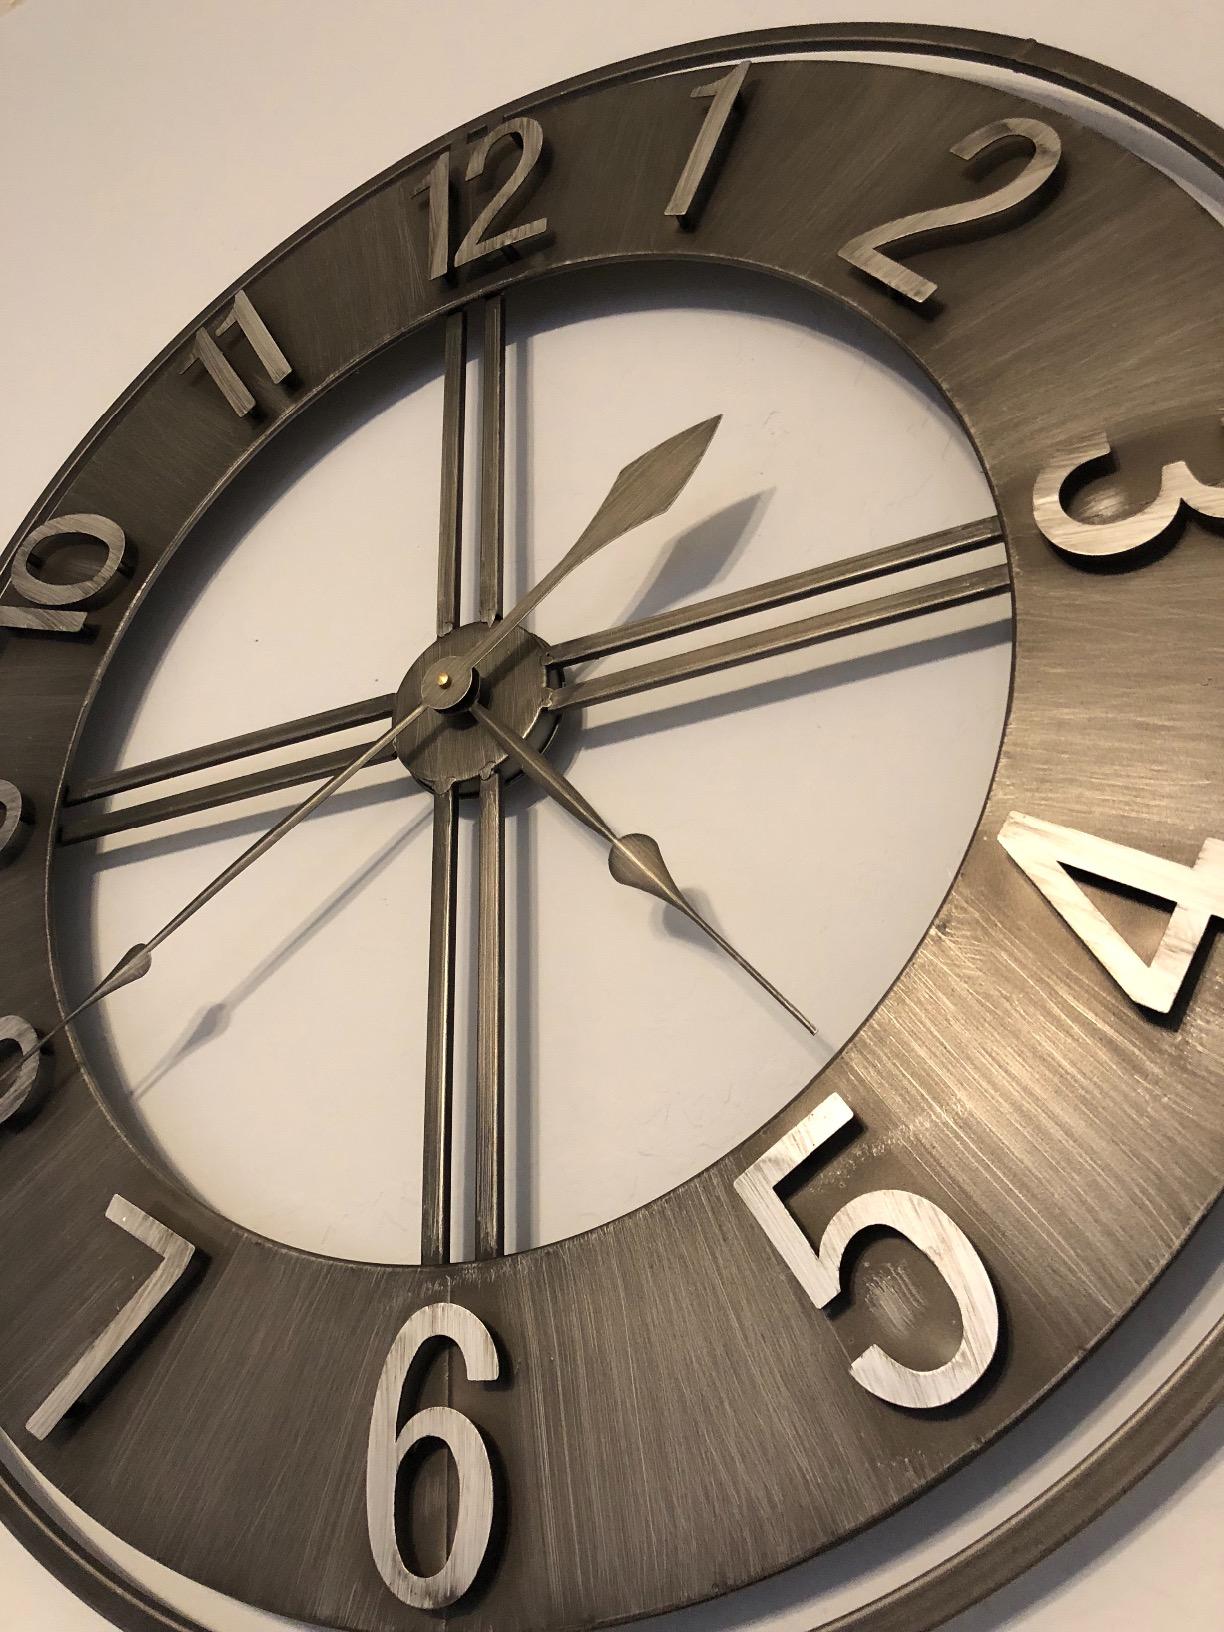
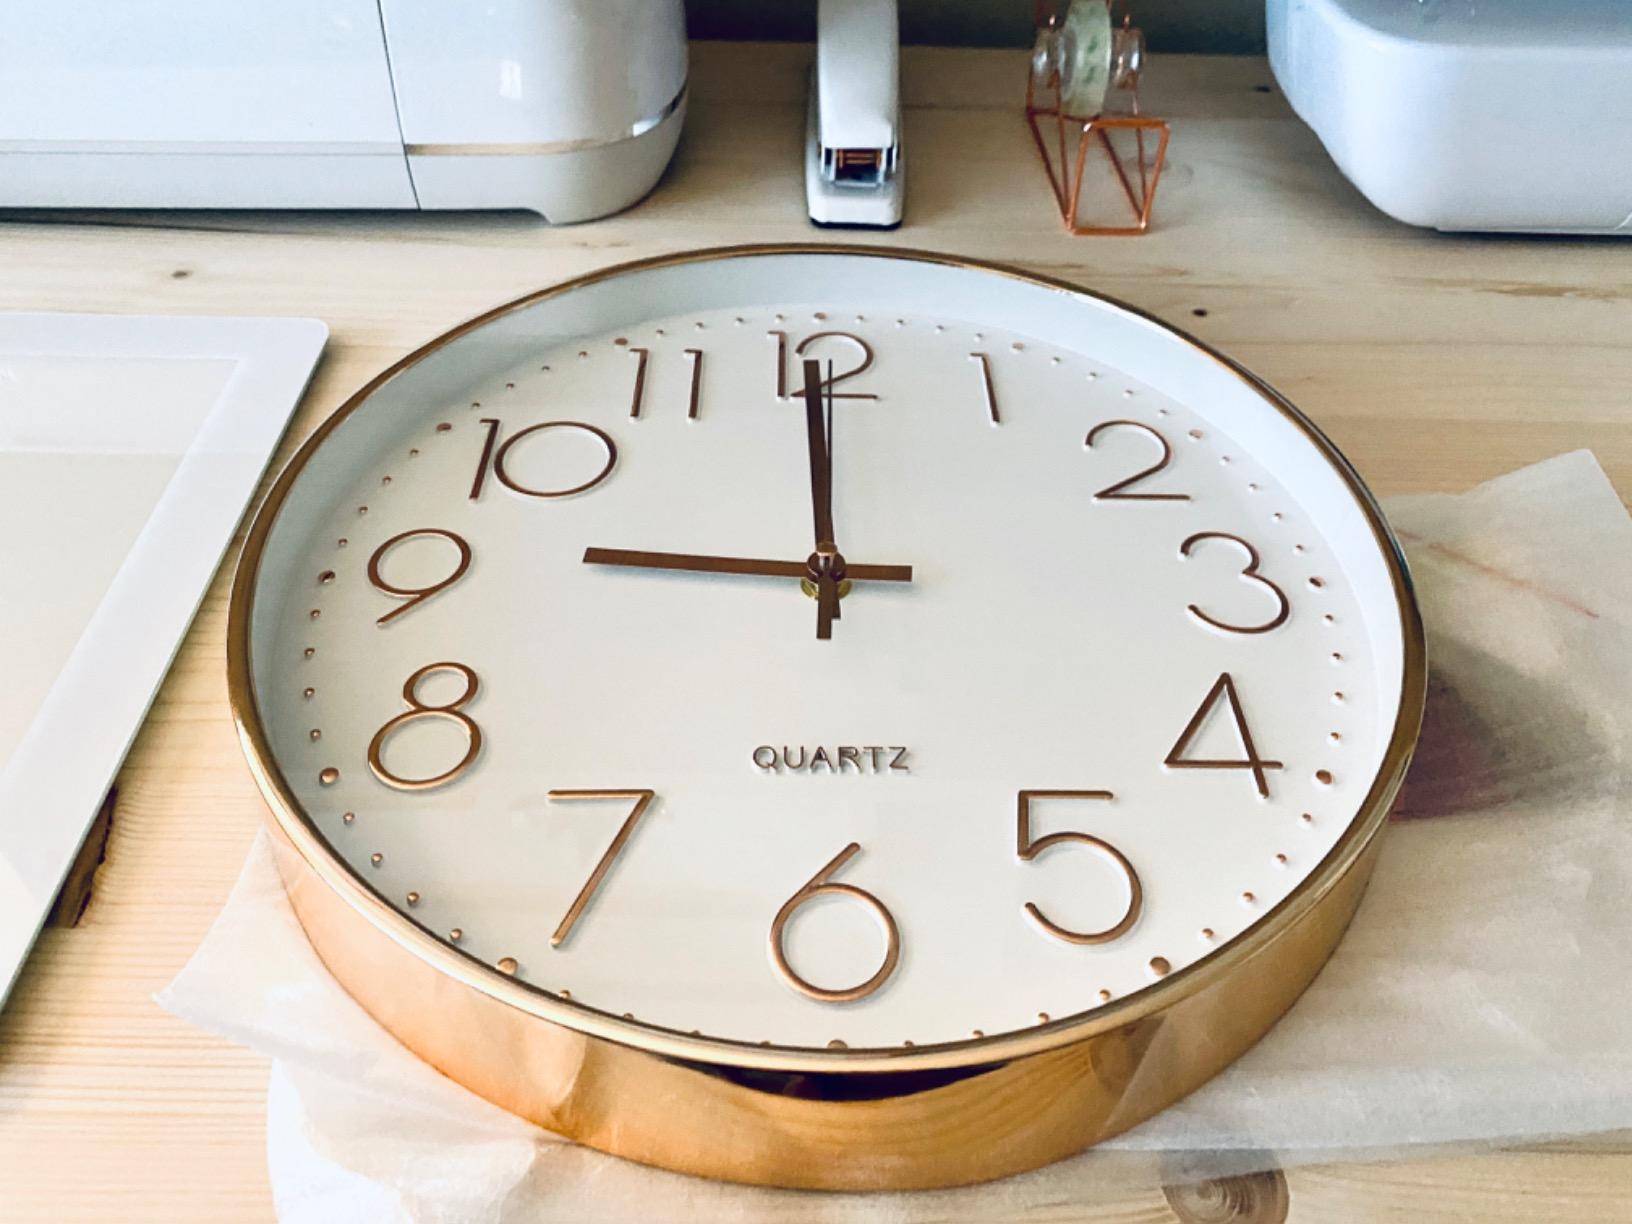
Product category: clock
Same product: no